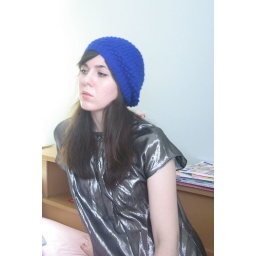
slouchy beret hat thingy knit by me&amp;amp; see by chloe silver silk blouse